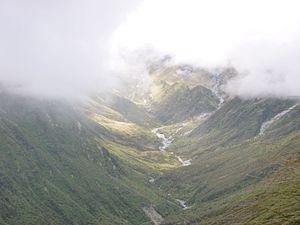
La rivière Tuke est un cours d’eau de la région de la West Coast de l’Île du Sud de la Nouvelle-Zélande.